Kärntner Heimatdienst

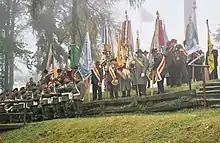
Ulrichsberg memorial service, 2006

The organization claims a membership of about 20,000, including some influential members of right-wing political parties, such as the Freedom Party of Austria and the Alliance for the Future of Austria. Since the late 1990s the association has tried for a rapprochement in several round table talks with organizations of the Carinthian Slovenes. In 2005 this dialogue group ("Konsensgruppe") reached a provisional agreement on coexistence including the installation of bilingual name signs wherefore it was awarded the European Citizens' Prize in 2008.